Apollo 14

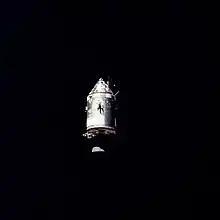
"Kitty Hawk" in lunar orbit

Roosa spent almost two days alone aboard "Kitty Hawk", performing the first intensive program of scientific observation from lunar orbit, much of which was intended to have been done by Apollo 13. After "Antares" separated and its crew began preparations to land, Roosa in "Kitty Hawk" performed an SPS burn to send the CSM to an orbit of approximately , and later a plane change maneuver to compensate for the rotation of the Moon.